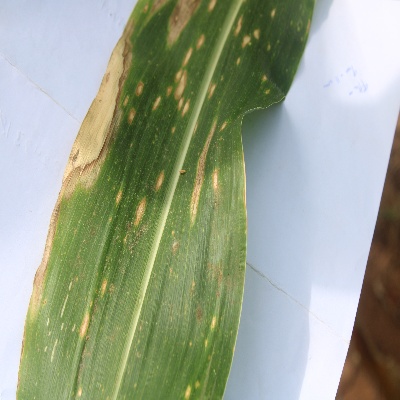
Crop: Maize
Condition: leaf spot